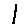
Label: 1